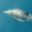
Label: dolphin